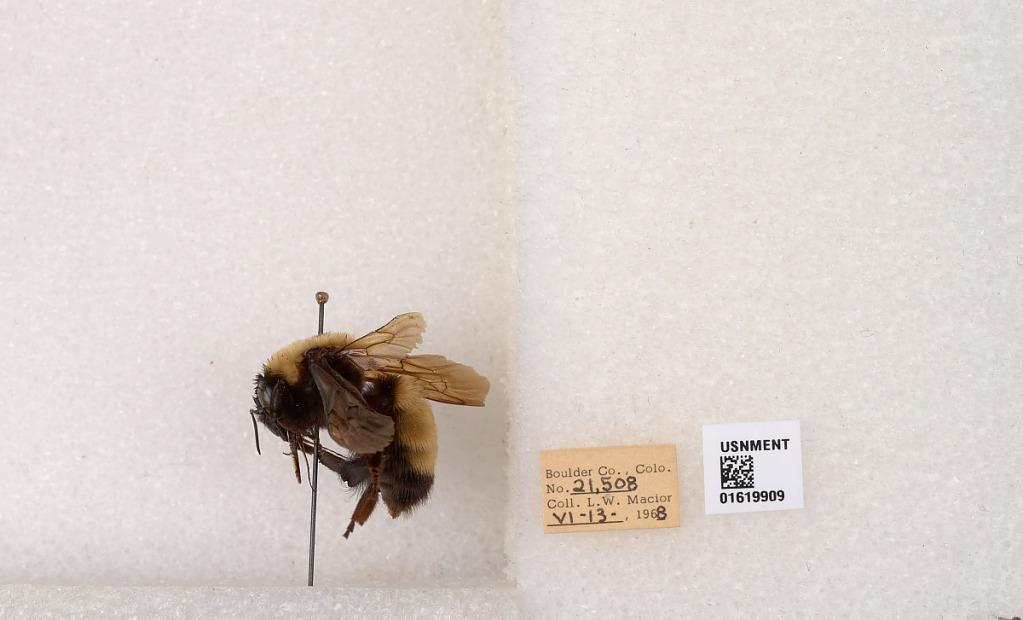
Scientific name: Bombus (Bombus) nevadensis Cresson